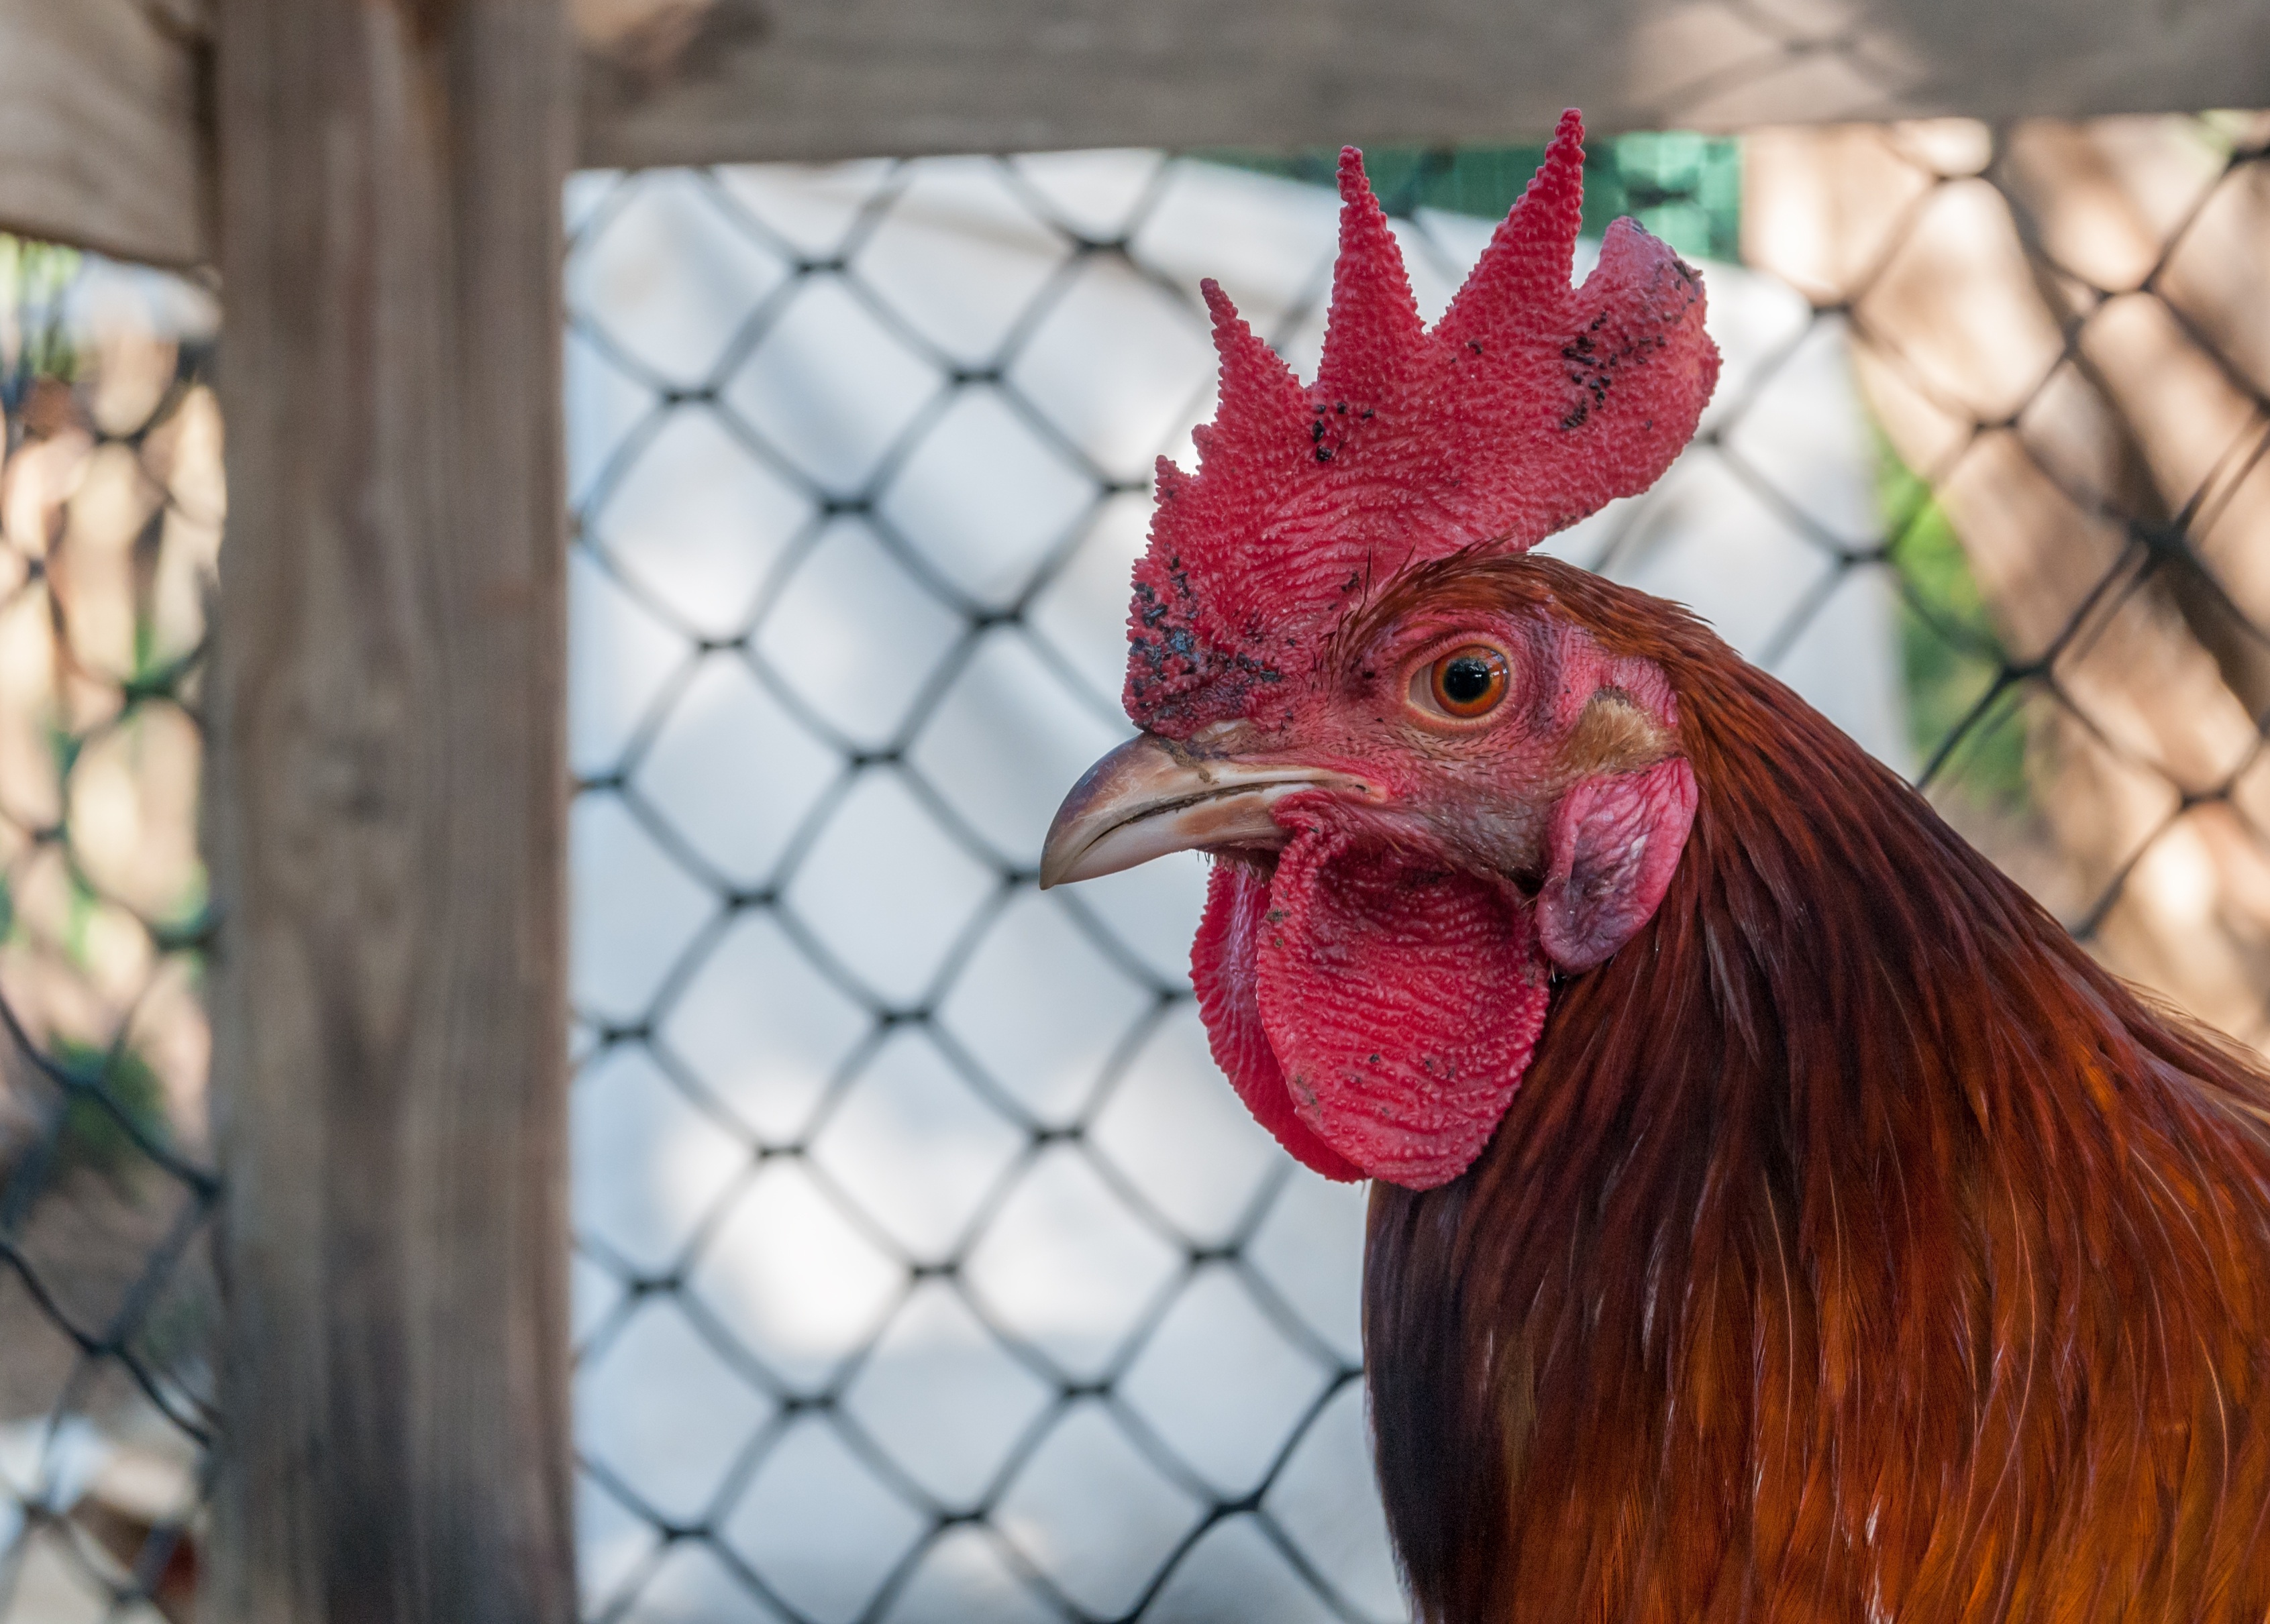
bird, farm, rural, beak, livestock, agriculture, chicken, fowl, fauna, rooster, poultry, galliformes, vertebrate, domestic, phasianidae, comb